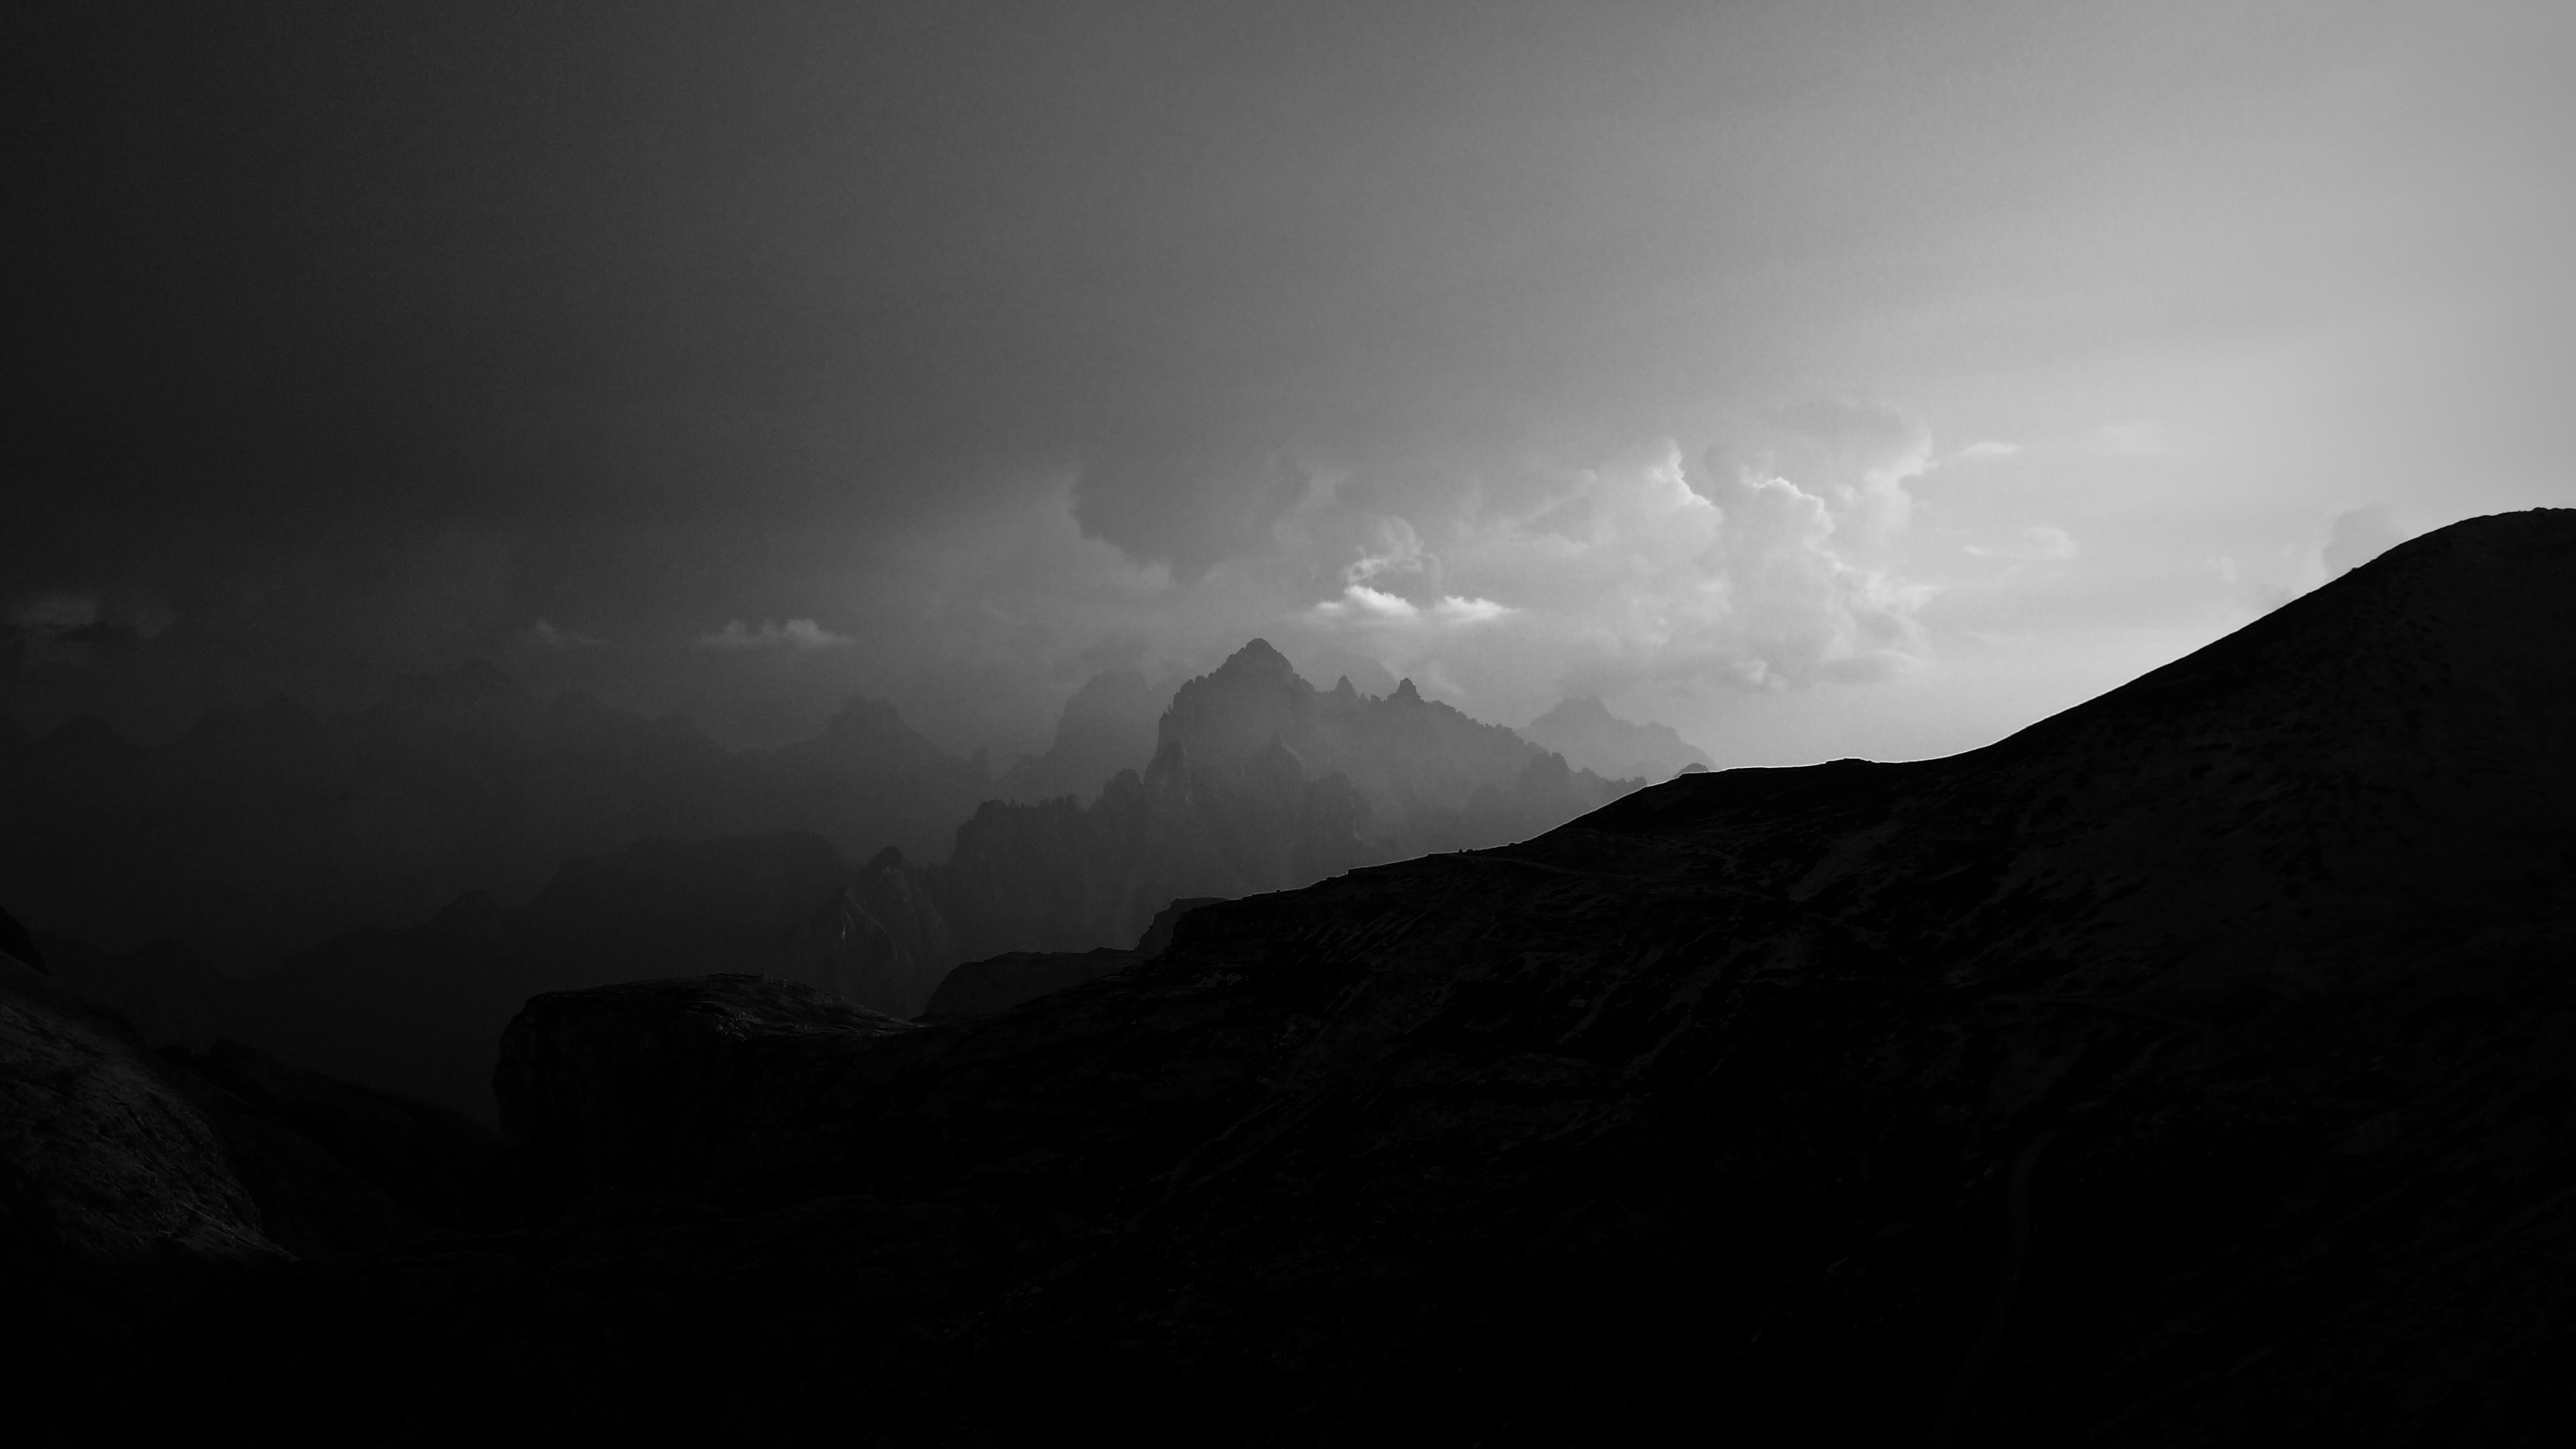
horizon, mountain, light, cloud, black and white, sky, night, sunlight, dawn, atmosphere, dusk, weather, darkness, monochrome, moonlight, thunder, monochrome photography, atmospheric phenomenon, atmosphere of earth